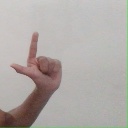
अक्षर: ल